Grill family

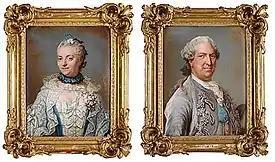
Christina Elisabeth Grill and Johan Abraham Grill by Gustaf Lundberg

Abraham Grill (167420 March 1725) was a Swedish merchant. He was the son of Anthoni (II), a brother of Anthoni (III) as well as heir to the Grill family fortune in Sweden, which he increased through trade speculation. He married three times, and had seven children